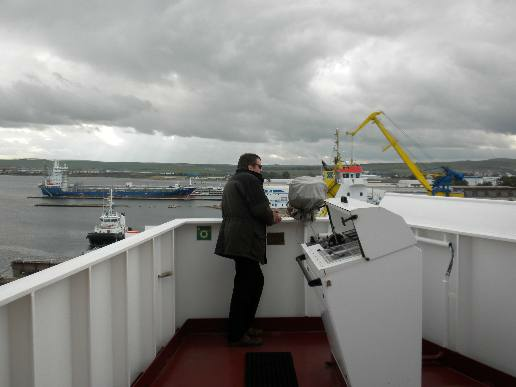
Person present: Yes